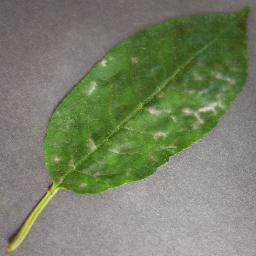
Label: Cherry___Powdery_mildew